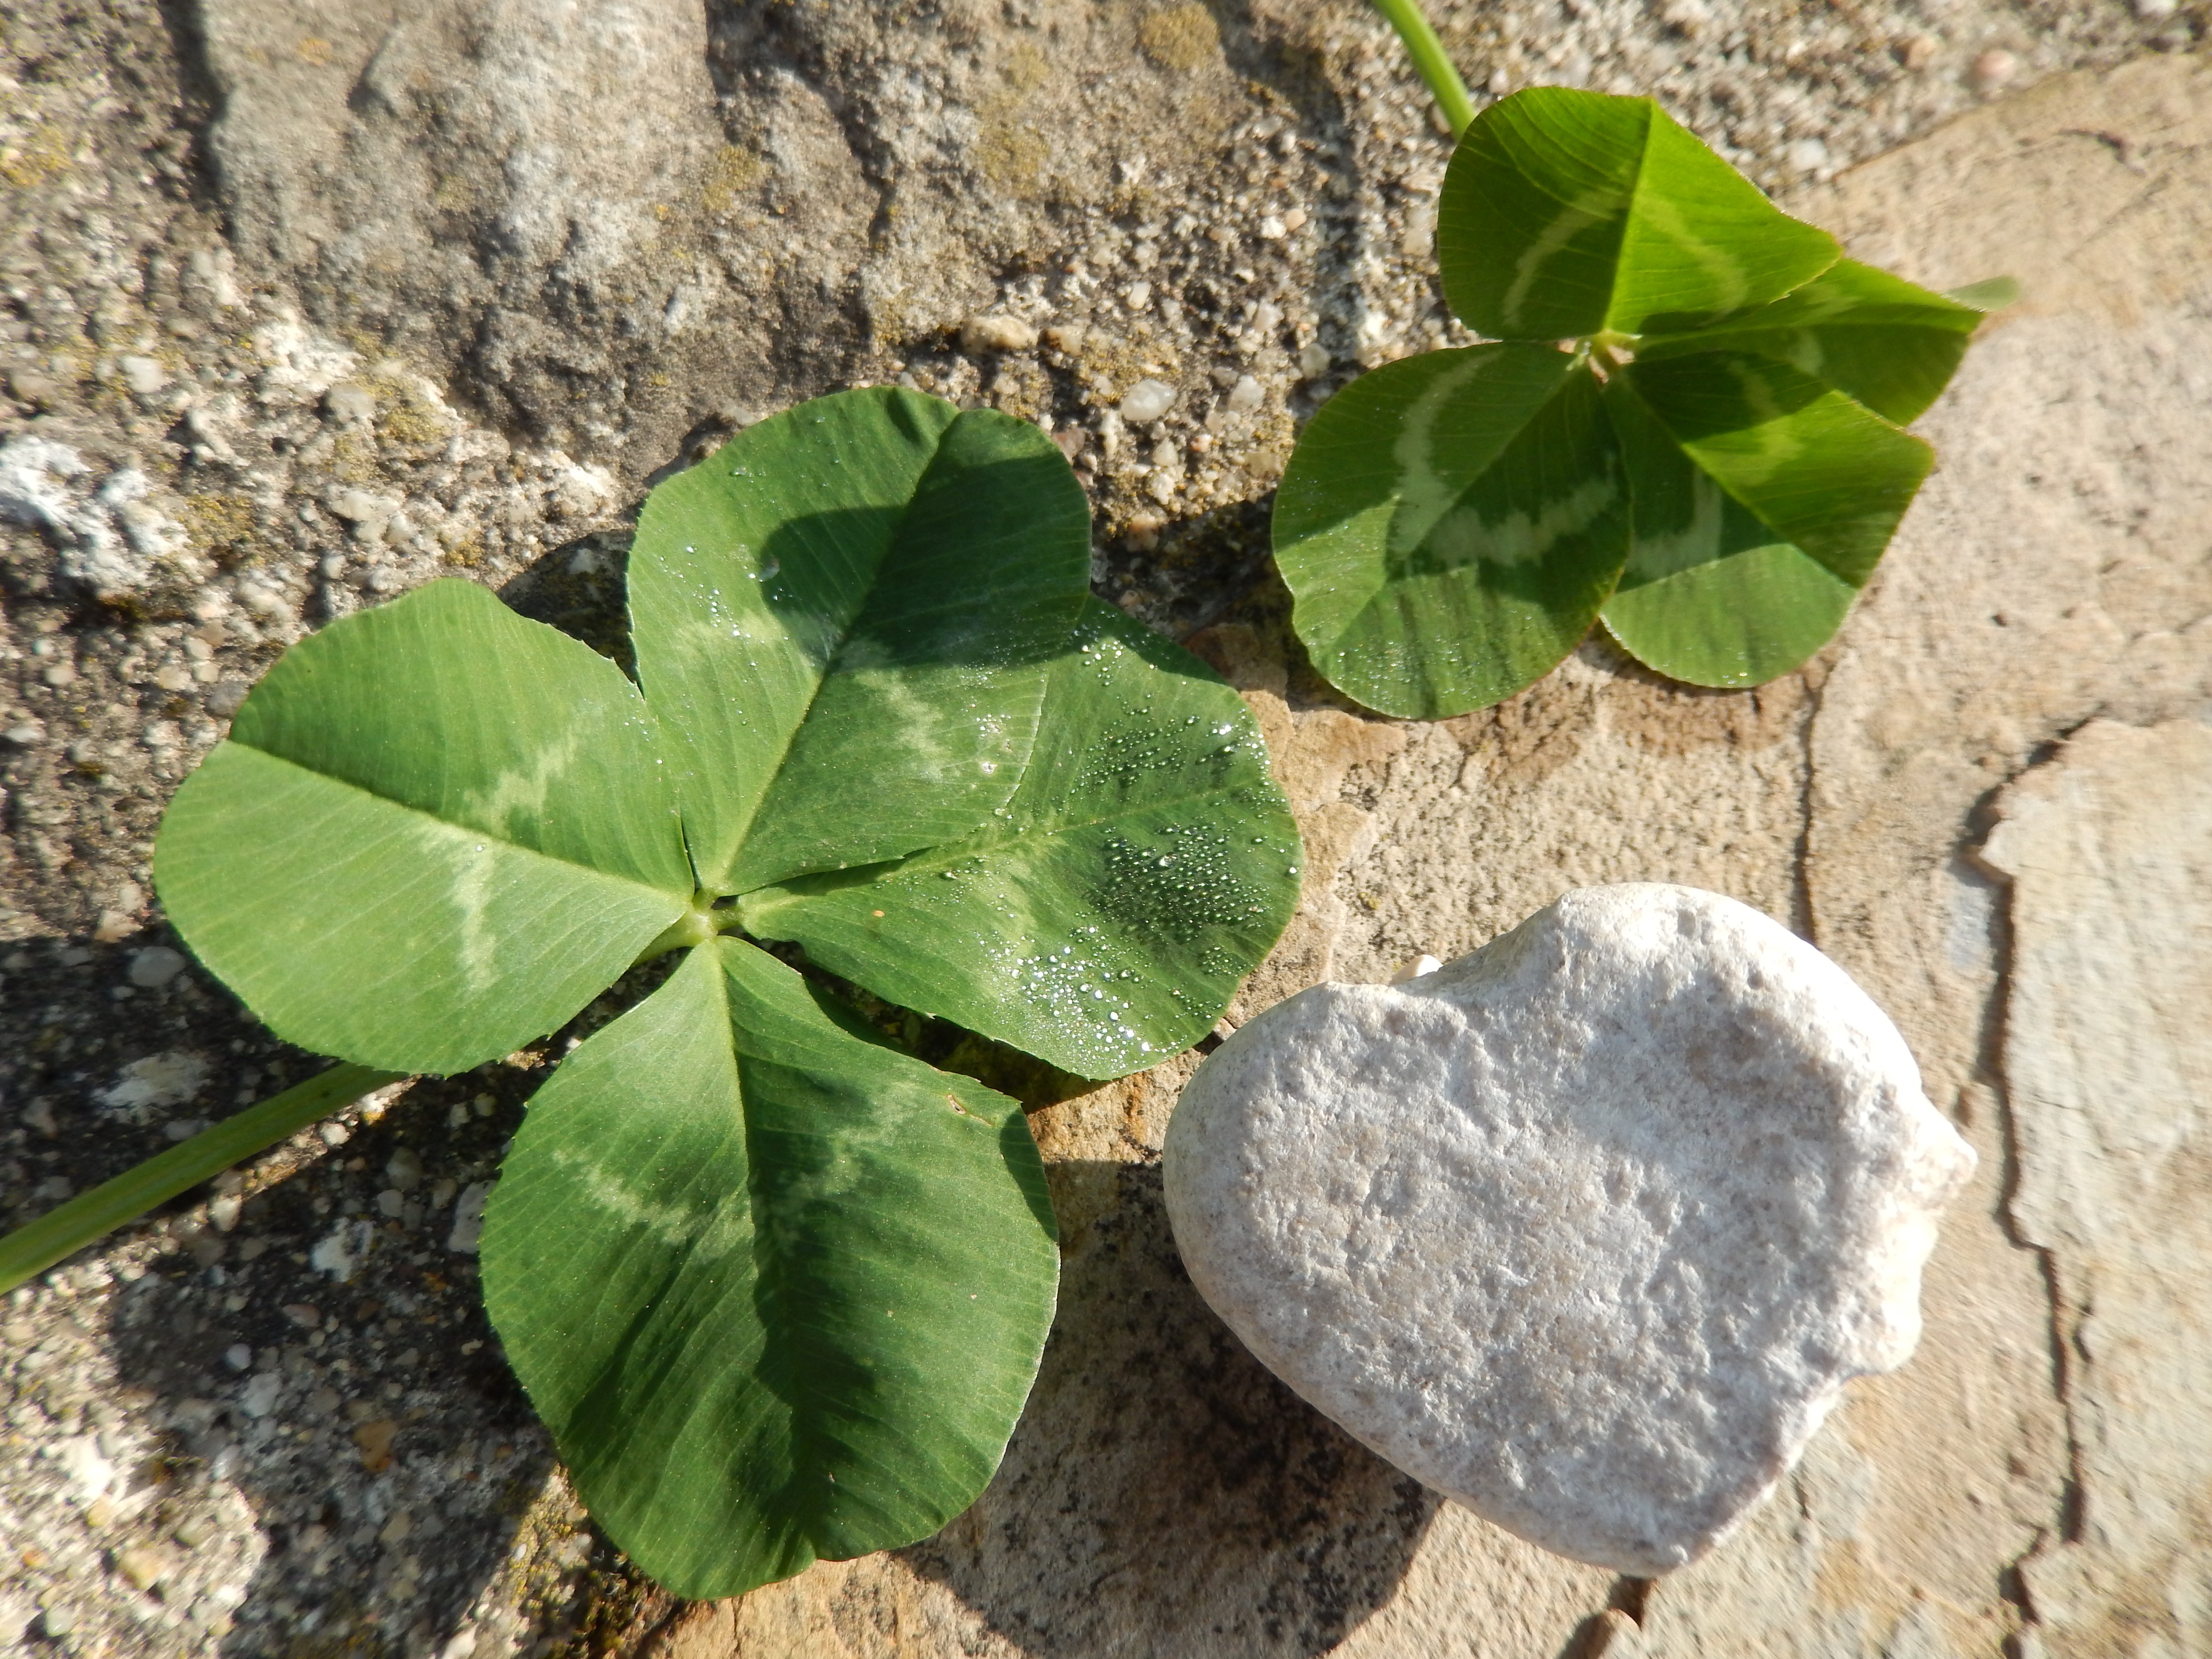
nature, plant, leaf, flower, heart, green, produce, soil, botany, flora, clover, flowering plant, annual plant, land plant, apiales